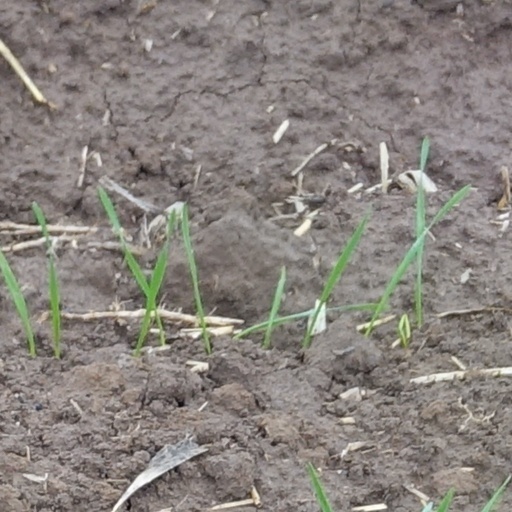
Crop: wheat